Najeeb Diab

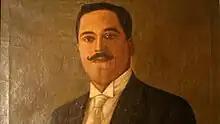
Portrait of Najeeb Diab c. 1913

Najeeb Diab full name Najeeb Moussa Diab (August 6, 1870 – July 11, 1936) was an early Syrian nationalist, founding owner of major Arabic language newspaper, publisher of Khalil Gibran and major force behind development of Arab-American "Al Mahjar" literary movement.